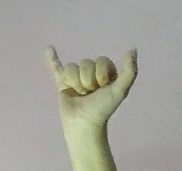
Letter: ya